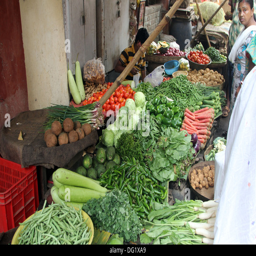
seller sells vegetables on the outdoor market